Japanese jack mackerel

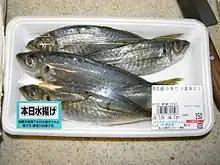
Japanese jack mackerel ("aji") in commercial packaging for purchase

The Japanese jack mackerel generally lives in and around the East China Sea and Sea of Japan, in tropical regions between the coordinates of 46°N – 13°N and 105°E – 148°E. Although these are the main population grounds of the Japanese Jack Mackerel, they are also found in southern Japan, the Korean peninsula and in the Pacific Ocean off the coast of southeast Asia, primarily in Taiwan. These locations vary depending on the temperature of the water primarily, and thus vary with the seasons, with a higher density of Japanese Jack Mackerel in the southern and central china seas in the colder months. The ideal condition for the species ranges between 15 – 26 °C, with an ideal temperature of around 21 °C. With the temperature varying between the northern and southern areas of the East China Sea by around 3 – 5 °C, migration between these regions is a highly beneficial strategy for the species, especially during maturation . There are many spawning grounds for the Japanese Jack Mackerel, all of which make use of the Kuroshio and Warm Tsushima Currents to migrate into the Japan or East China seas. The primary spawning grounds are along the warm coastal waters of Japan, with a large portion being around the region of Kyushu and southern Japan. The only other intensive spawning ground is the coastal waters of Taiwan, which also uses the Kuroshio current to move into the Eastern China and Japan seas. The transport of the juveniles from this spawning ground can take up to 40 days, whereas those spawned in and around the Japan coastal waters can take up to 2 months to reach the Eastern China Sea. The southern and central areas of the Eastern China Sea are the main areas in which juvenile Japanese Jack Mackerel are found due to the warmer waters. This higher temperature allows for a higher survival rate for the growing fish, with 80 – 95.8% of all Japanese Jack Mackerel found in the southern Eastern China Sea being juveniles. Due to the juveniles requiring a temperature above 19 °C to be able to develop and survive, vertical distribution is also very important and varies across the ages of the species. Juveniles under the age of 1 year old are not found anywhere below 50 m deep and thrive in the 20 – 50 m depth range due to the higher temperatures. Once mature, Japanese Jack Mackerels can be found at depths reaching up to 275 m.